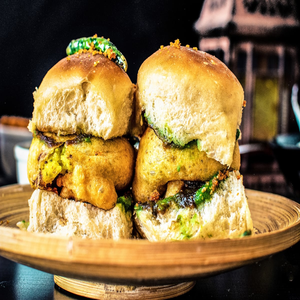
Dish: vadapav